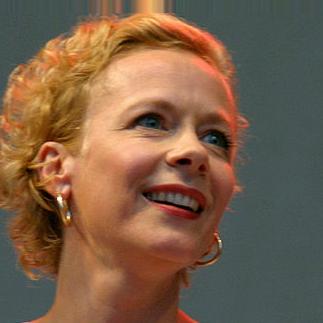
Age: 43